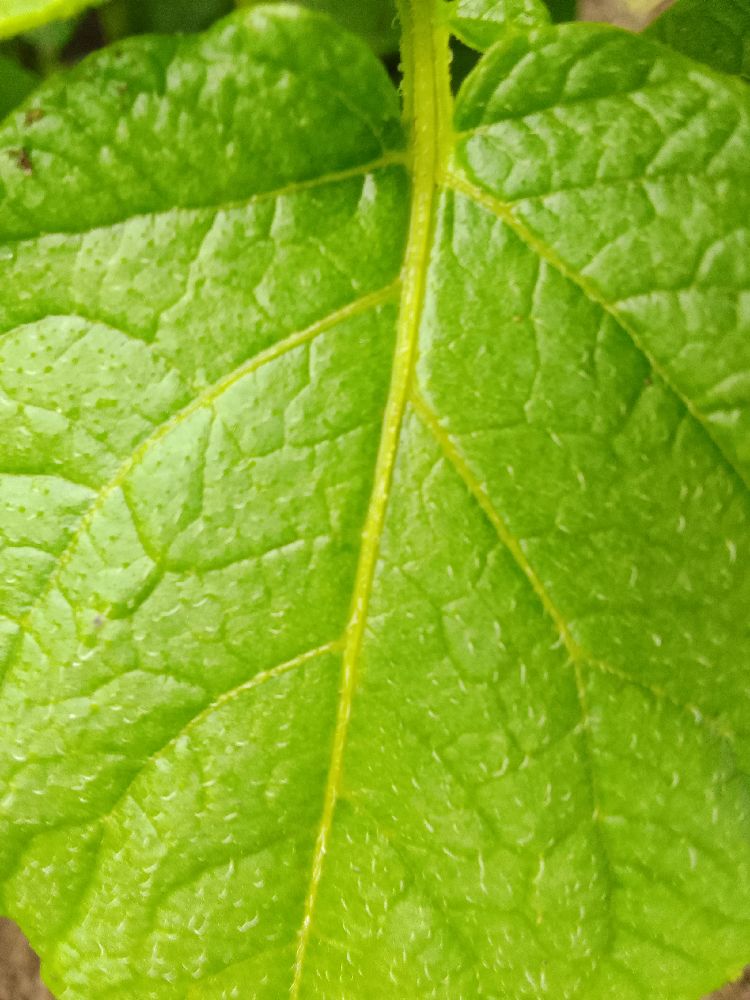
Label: Healthy